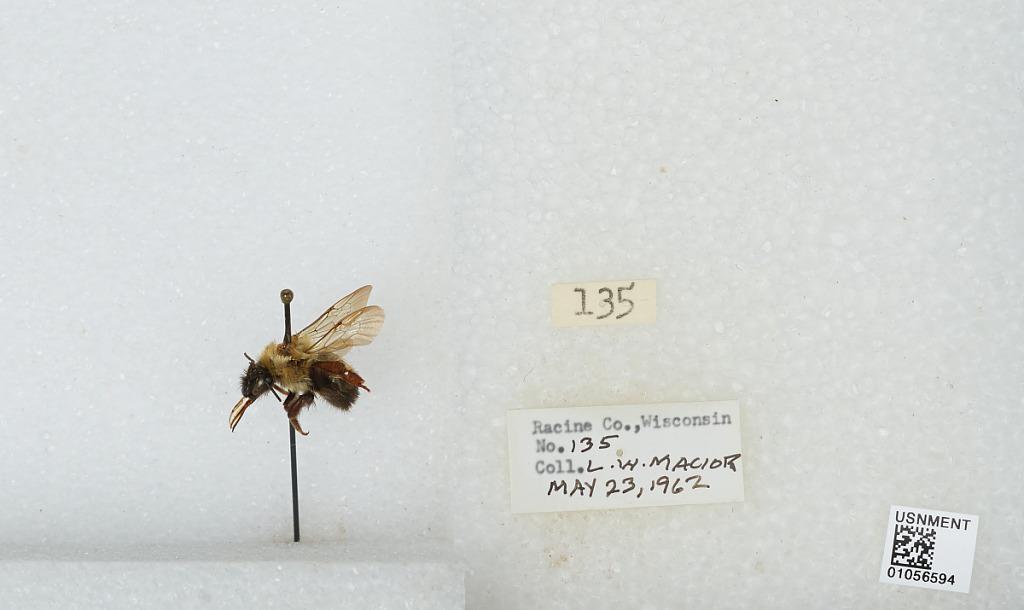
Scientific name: Bombus (Pyrobombus) bimaculatus Cresson
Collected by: L. Macior
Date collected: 1962-5-23
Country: United States
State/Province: Wisconsin
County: Racine
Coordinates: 42.78, -87.76